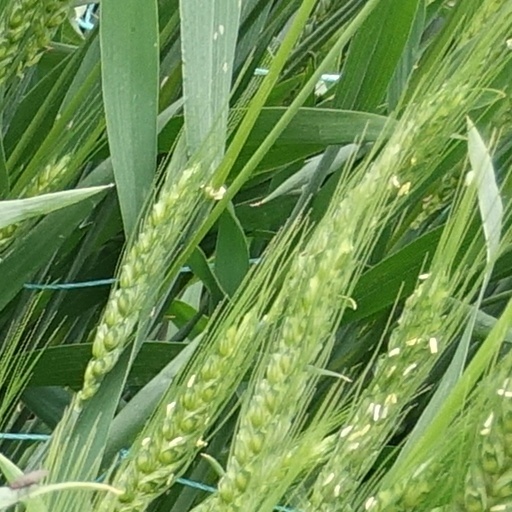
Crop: wheat